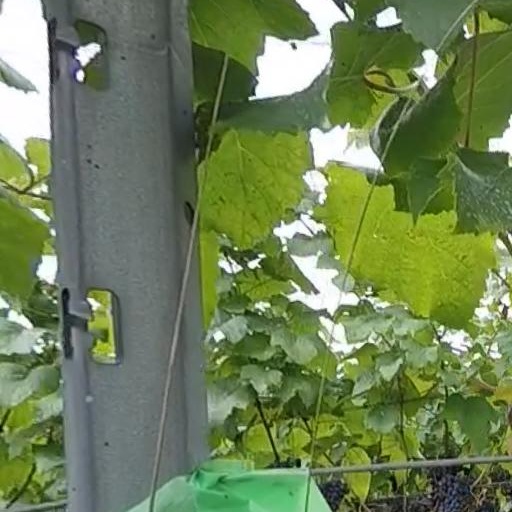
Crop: grape